Baron Longo estate

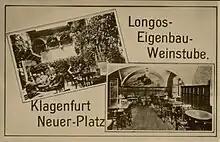
Longo's Tiroler Eigenbau Weinstube Klagenfurt, alter Platz

Single-varietal Baron Longo wines from Neumarkt were the main wines on offer. The Welschriesling, Negrara Trentina, Teroldego, Rossara Trentina, Erdbeertraube (strawberry grape), white Schiava and Pinot Noir varieties were particularly popular. The business also sold grapes from the Longo estate. The premises of “Longo’s Eigenbau Weinstube” with the old vault and inner courtyard have been preserved to this day. The historical building is now home to the “Hofbräu zum Lindwurm” inn.